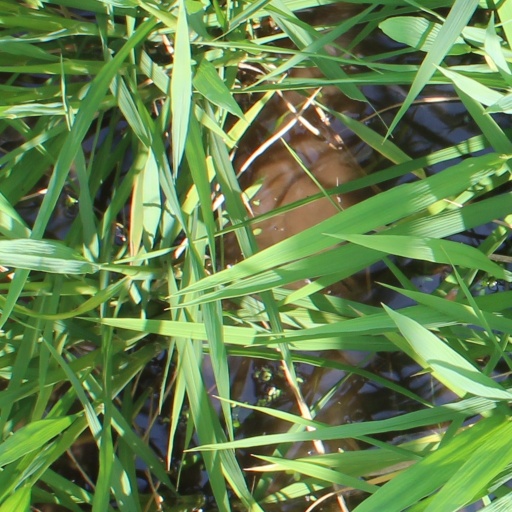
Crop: rice